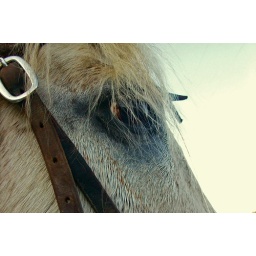
i caught this horse (and his owner) on a walk by my house